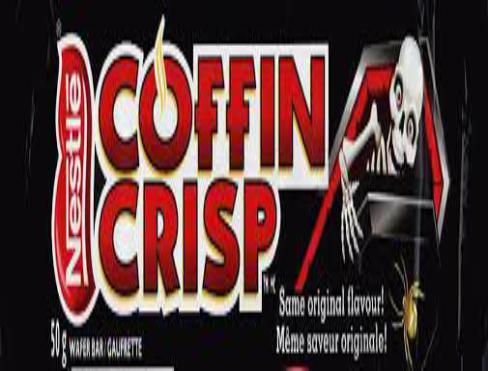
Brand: Coffee Crisp
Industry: Food